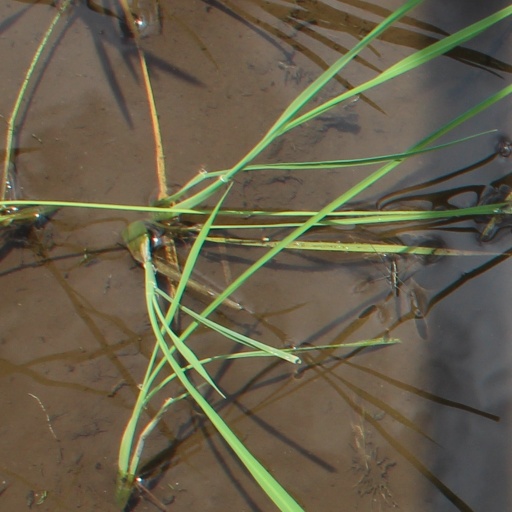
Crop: rice